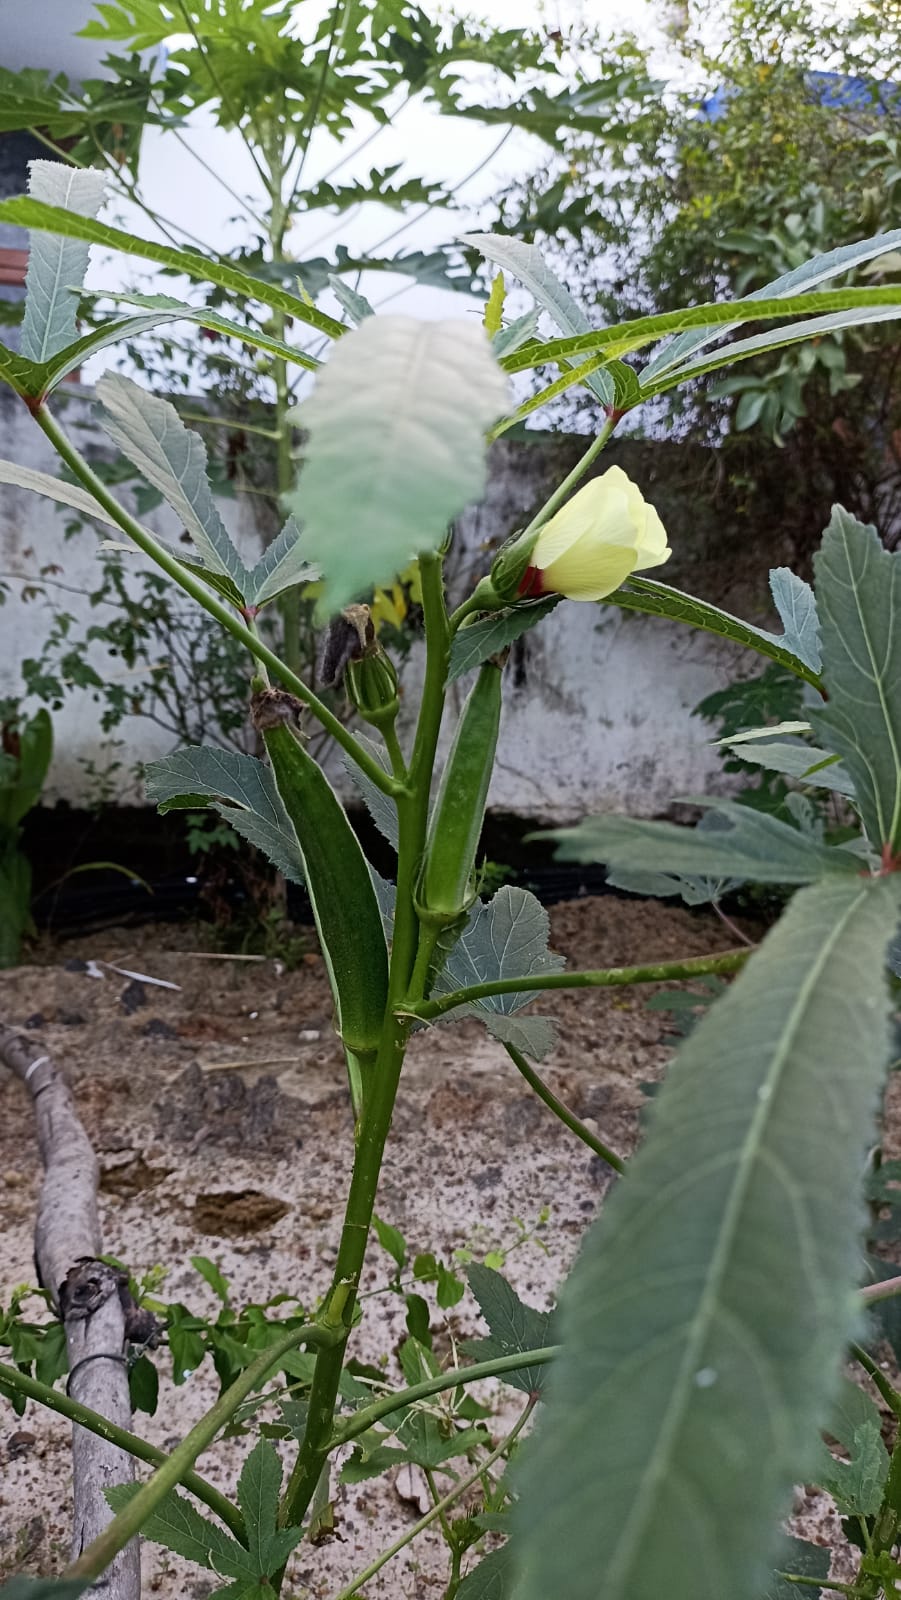
Label: Mature